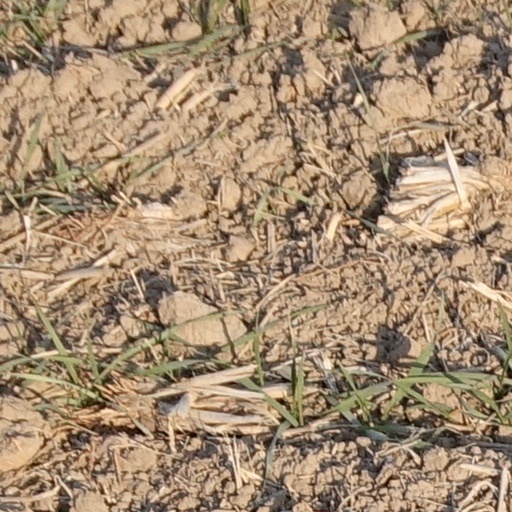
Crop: wheat